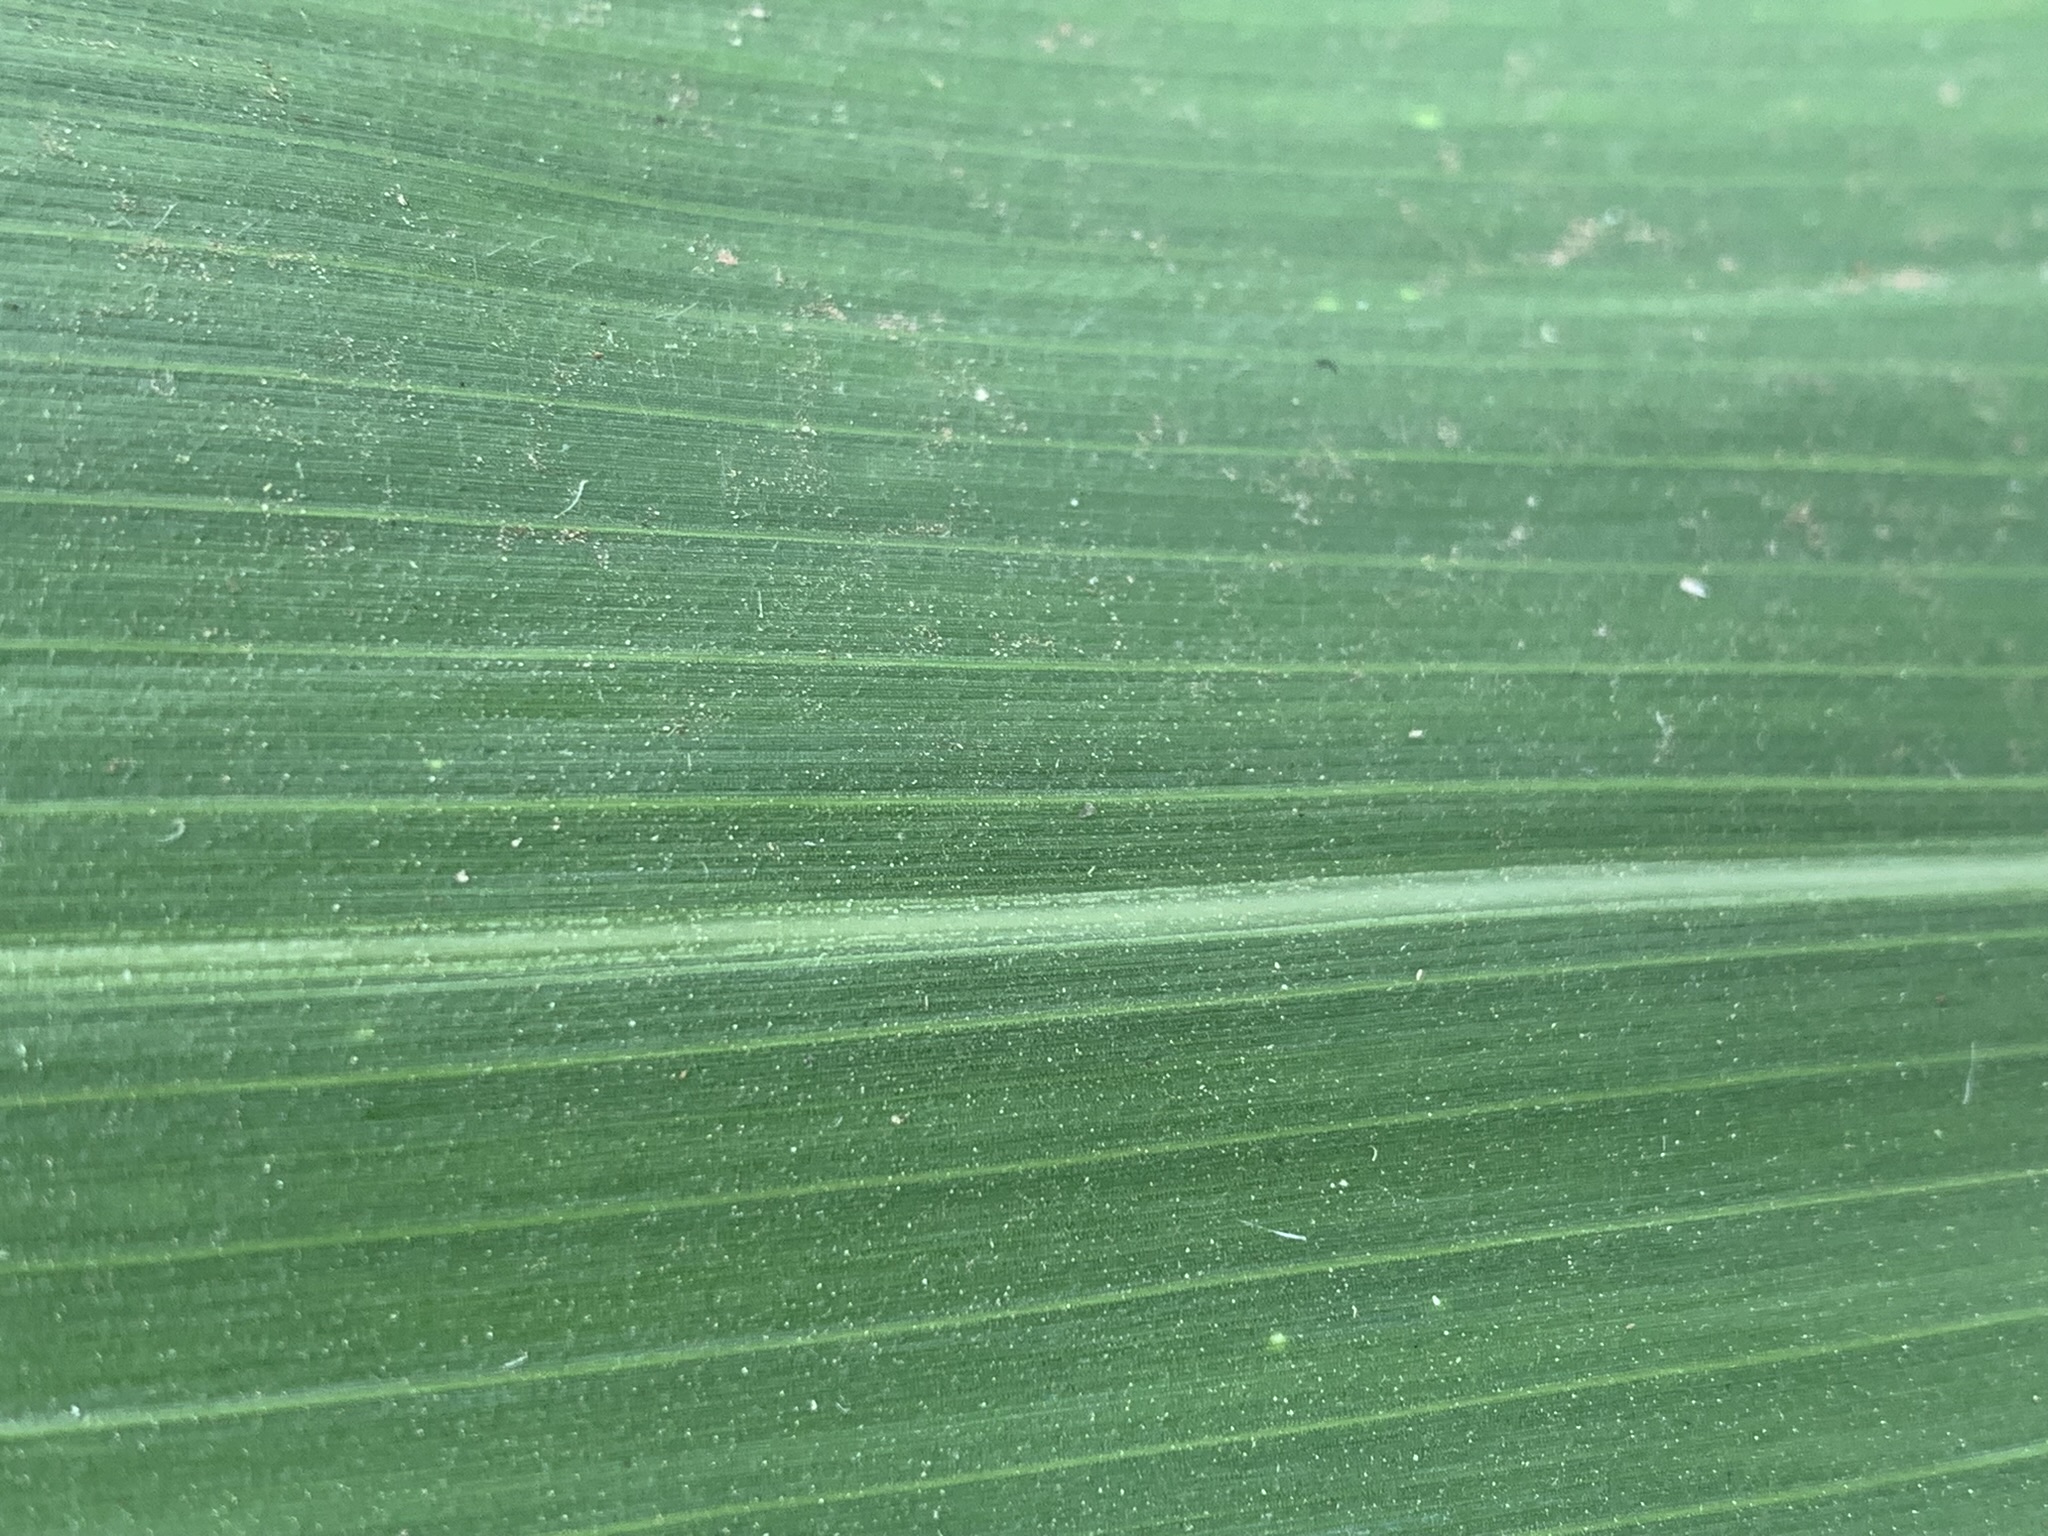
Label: Healthy